Subwoofer

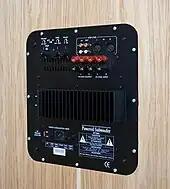
This rear panel of a powered subwoofer shows the heat sinks used to cool the power amplifier.

'Passive subwoofers' have a subwoofer driver and enclosure, but they do not include an amplifier. They sometimes incorporate internal passive crossovers, with the filter frequency determined at the factory. These are generally used with third-party power amplifiers, taking their inputs from active crossovers earlier in the signal chain. Inexpensive home-theater-in-a-box (HTIB) packages often come with a passive subwoofer cabinet that is amplified by the multi-channel amplifier. While few high-end home-cinema systems use passive subwoofers, this format is still popular in the professional sound industry.